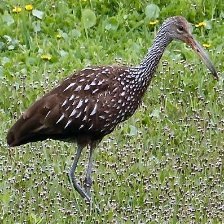
Species: LIMPKIN
Scientific name: ARAMUS GUARAUNA